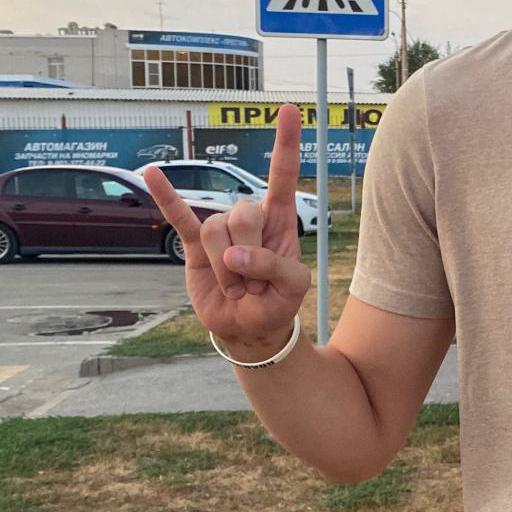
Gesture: rock